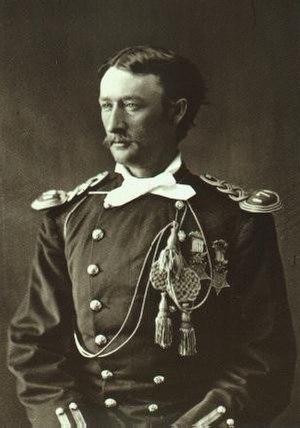
Thomas Custer, né le 15 mars 1845 à New Rumley dans l'Ohio et mort le 25 juin 1876 à la bataille de Little Bighorn dans le Montana est un officier de cavalerie américain, le plus jeune frère du général George Armstrong Custer, avec qui il périt durant la bataille.